Crabble Athletic Ground

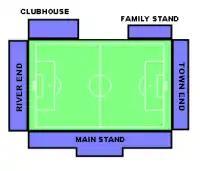
A plan of the ground

The stadium is known for its unusual location, being set into the side of a hill. It has two seated stands and two covered terraces. The Main Stand, which has been in place since 1951, occupies the length of one side of the pitch and has a roof supported by numerous columns, which obscure the view for some fans. Identical covered terraces for standing spectators are behind both goals, which also suffer from an obstructed view. The small Family Stand occupies a portion of the side opposite the Main Stand. The remainder of this side of the ground is taken up by the clubhouse, toilets and other club facilities. Unlike most football stadiums, the club directors' lounge is set atop one of the stands. In December 2009 the Football Association gave the stadium's facilities an A grade, meaning that it meets the minimum standard for entry to the Football League.